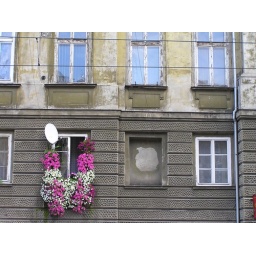
flower box in krakow